Chocolate syrup

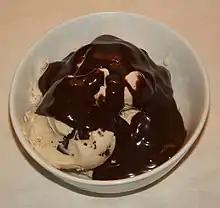
Chocolate syrup covering a bowl of ice cream

Chocolate syrup, sometimes called chocolate sauce, is a sweet, chocolate-flavored condiment. It is often used as a topping or dessert sauce for various desserts, such as ice cream, or mixed with milk to make chocolate milk or blended with milk and ice cream to make a chocolate milkshake. The condiment is sold in a variety of consistencies, ranging from a thin liquid that can be drizzled from a bottle to a thick sauce that needs to be spooned onto the dessert item. Typically, the former is called "syrup" and the latter is called "sauce", although the terms can be used interchangeably.